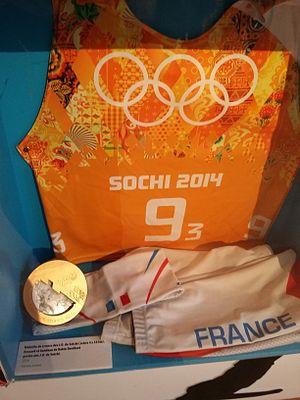
Dossard et médaille de bronze du skieur de fond français Robin Davillard aux jeux olympiques de Sotchi en 2014.
Robin Duvillard, né le 22 décembre 1983 à Saint-Martin-d'Hères, est un fondeur français qui a commencé sa carrière en 2001. Il a pris part aux Jeux olympiques de 2010 où il obtient une 50ᵉ place en poursuite, ainsi qu'aux Championnats du monde en 2011 et 2013 avec pour meilleur résultat une 9ᵉ place acquise en relais aux côtés de Mathias Wibault, Ivan Perrillat Boiteux et Maurice Manificat. Il ne compte pas de podium en Coupe du monde, son meilleur résultat étant une 4ᵉ place obtenue en relais à Sjusjoen en novembre 2011 avec Gaillard, Manificat et Christophe Perillat.